2021 ARCA Menards Series East

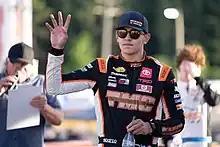
Sammy Smith, the 2021 ARCA Menards Series East champion.

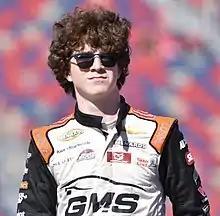
Daniel Dye finished second behind Smith in the championship by 34 points.

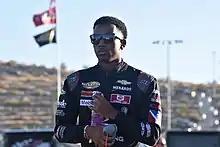
Rajah Caruth finished third in the championship.

The 2021 ARCA Menards Series East was the 35th season of the ARCA Menards Series East, a regional stock car racing series sanctioned by NASCAR in the United States. The season began on February 8 at New Smyrna Speedway with the Jeep Beach 175 and ended on September 16 at Bristol Motor Speedway with the Bush's Beans 200. Sammy Smith and Joe Gibbs Racing won the series championship. JGR's No. 18 car, driven by Smith and Ty Gibbs, won all but one race during the season.